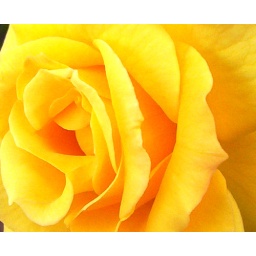
Yellow Rosebud in street flower pots Goolwa, South AustraliaThis photo won a 'Highly Commended' at the Port Elliot Show